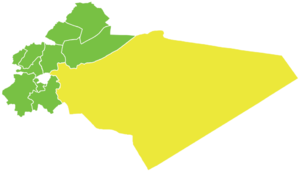
Le District de Douma est l'un des dix districts du Gouvernorat de Rif Dimachq, situé dans le sud de la Syrie ; son centre administratif est la ville de Douma. D'après le Bureau central des statistiques syrien, sa population était de 433 719 habitants en 2004.